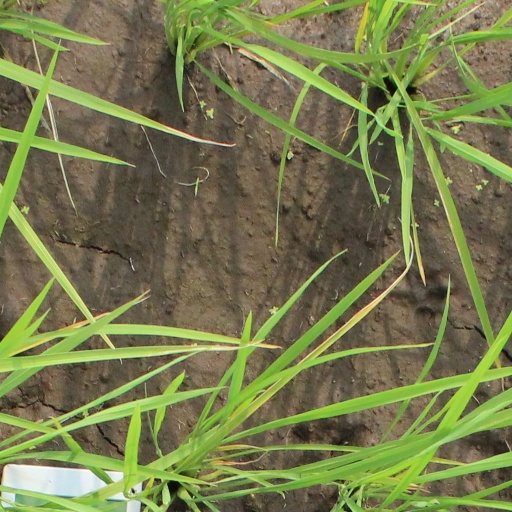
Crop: rice